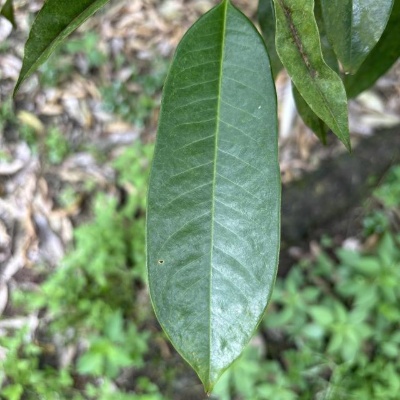
Label: Leaf_Healthy